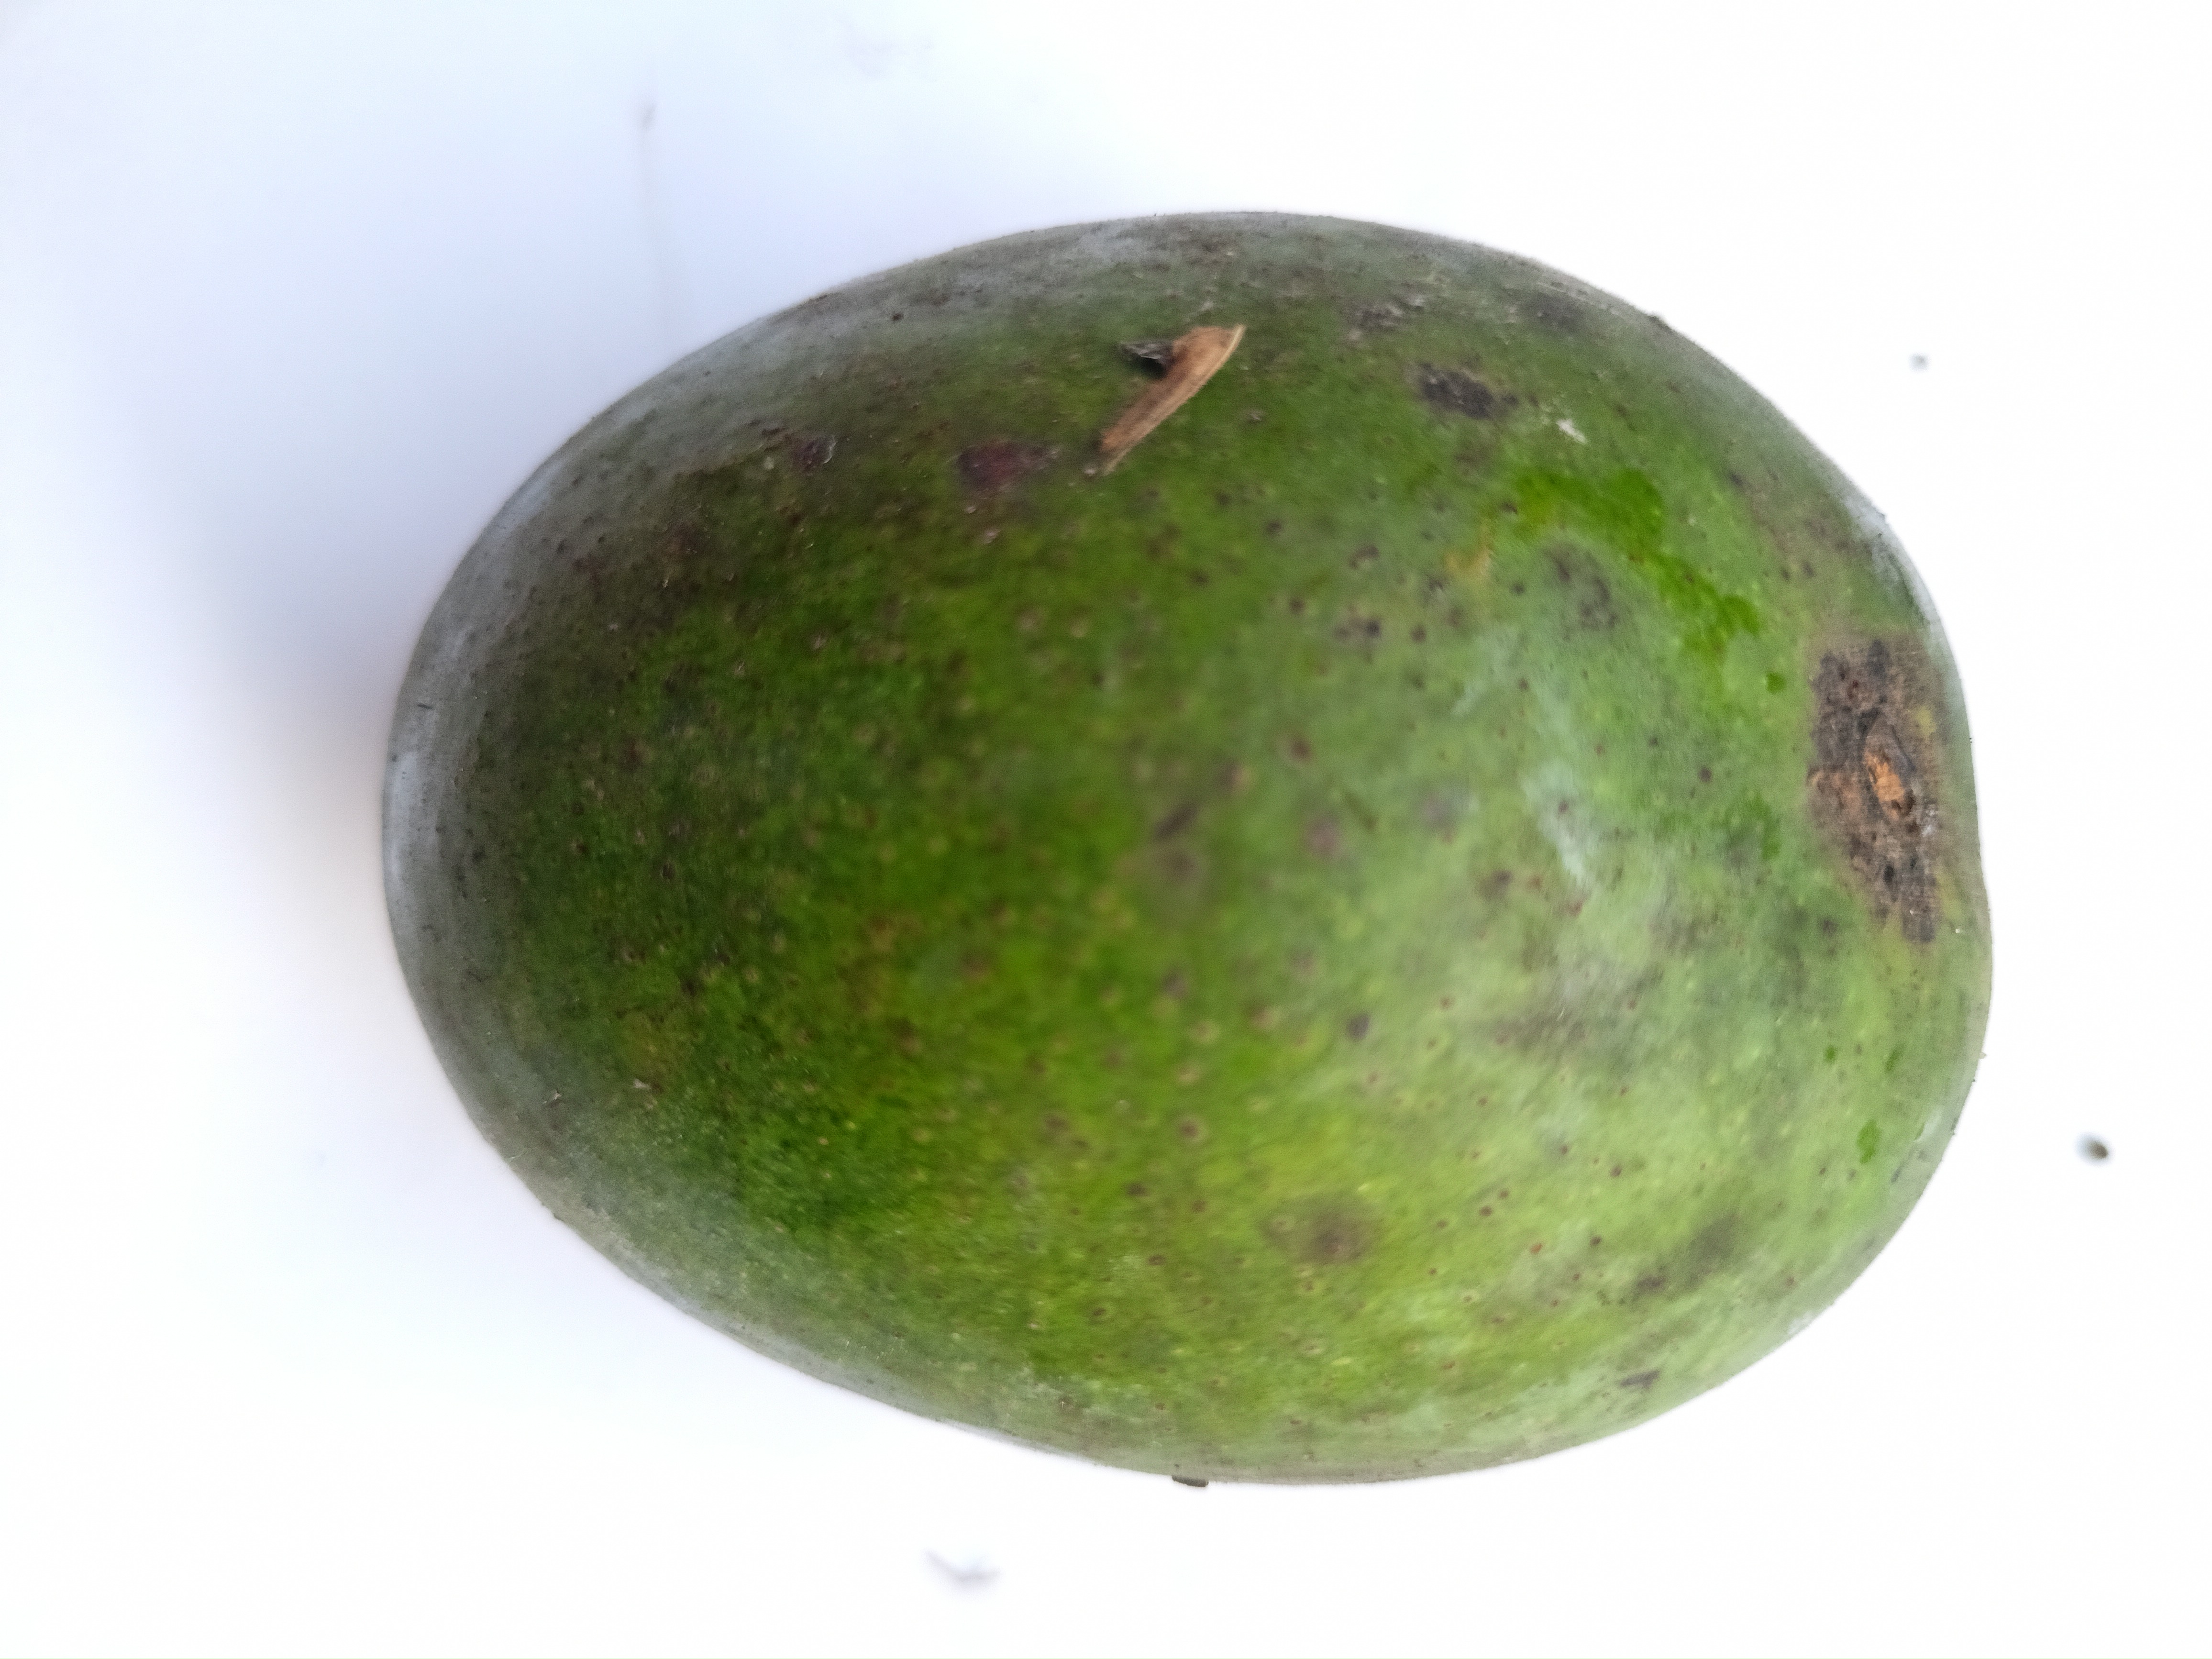
Mango variety: Khrishapat